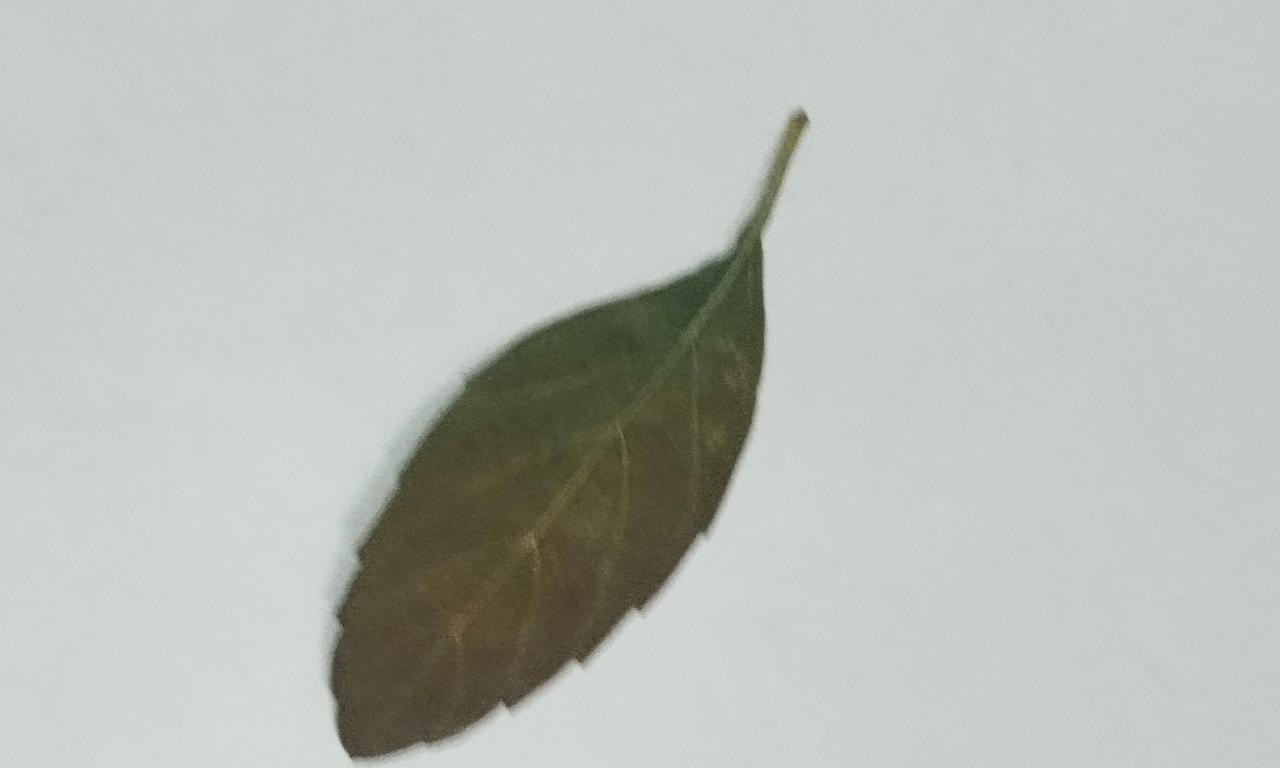
Label: Dried